After School (group)

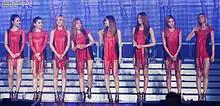
After School in July 2012

After School's first Japanese album, "Playgirlz", was released on March 14, 2012. The album contains all their Japanese singles plus a Japanese version of their latest Korean single, "Shampoo", and six original Japanese songs. The regular edition of the album also included a Japanese version of Orange Caramel's "Shanghai Romance" as a bonus track. The album debuted at number six on the "Oricon" Daily Album Chart, with estimated sales of around 11,000 on the first day. The album debuted at number eight on the "Oricon" Weekly Album Chart with sales of 16,000. On April 23, 2012, Avex Trax announced that After School would release their fourth Japanese single, "Lady Luck/Dilly Dally", on June 13, 2012. The single is a double A-side single and the regular edition also contains an additional track, "Slow Love", which is the song used on the Eyefull Home commercial. The single debuted at number 3 on Oricon's Daily Singles Chart with sales of 7,648 and at number 6 on Oricon's Weekly Singles Chart with sales of 13,424 respectively. As of the end of 2012, the single has sold over 17,000 copies in Japan.